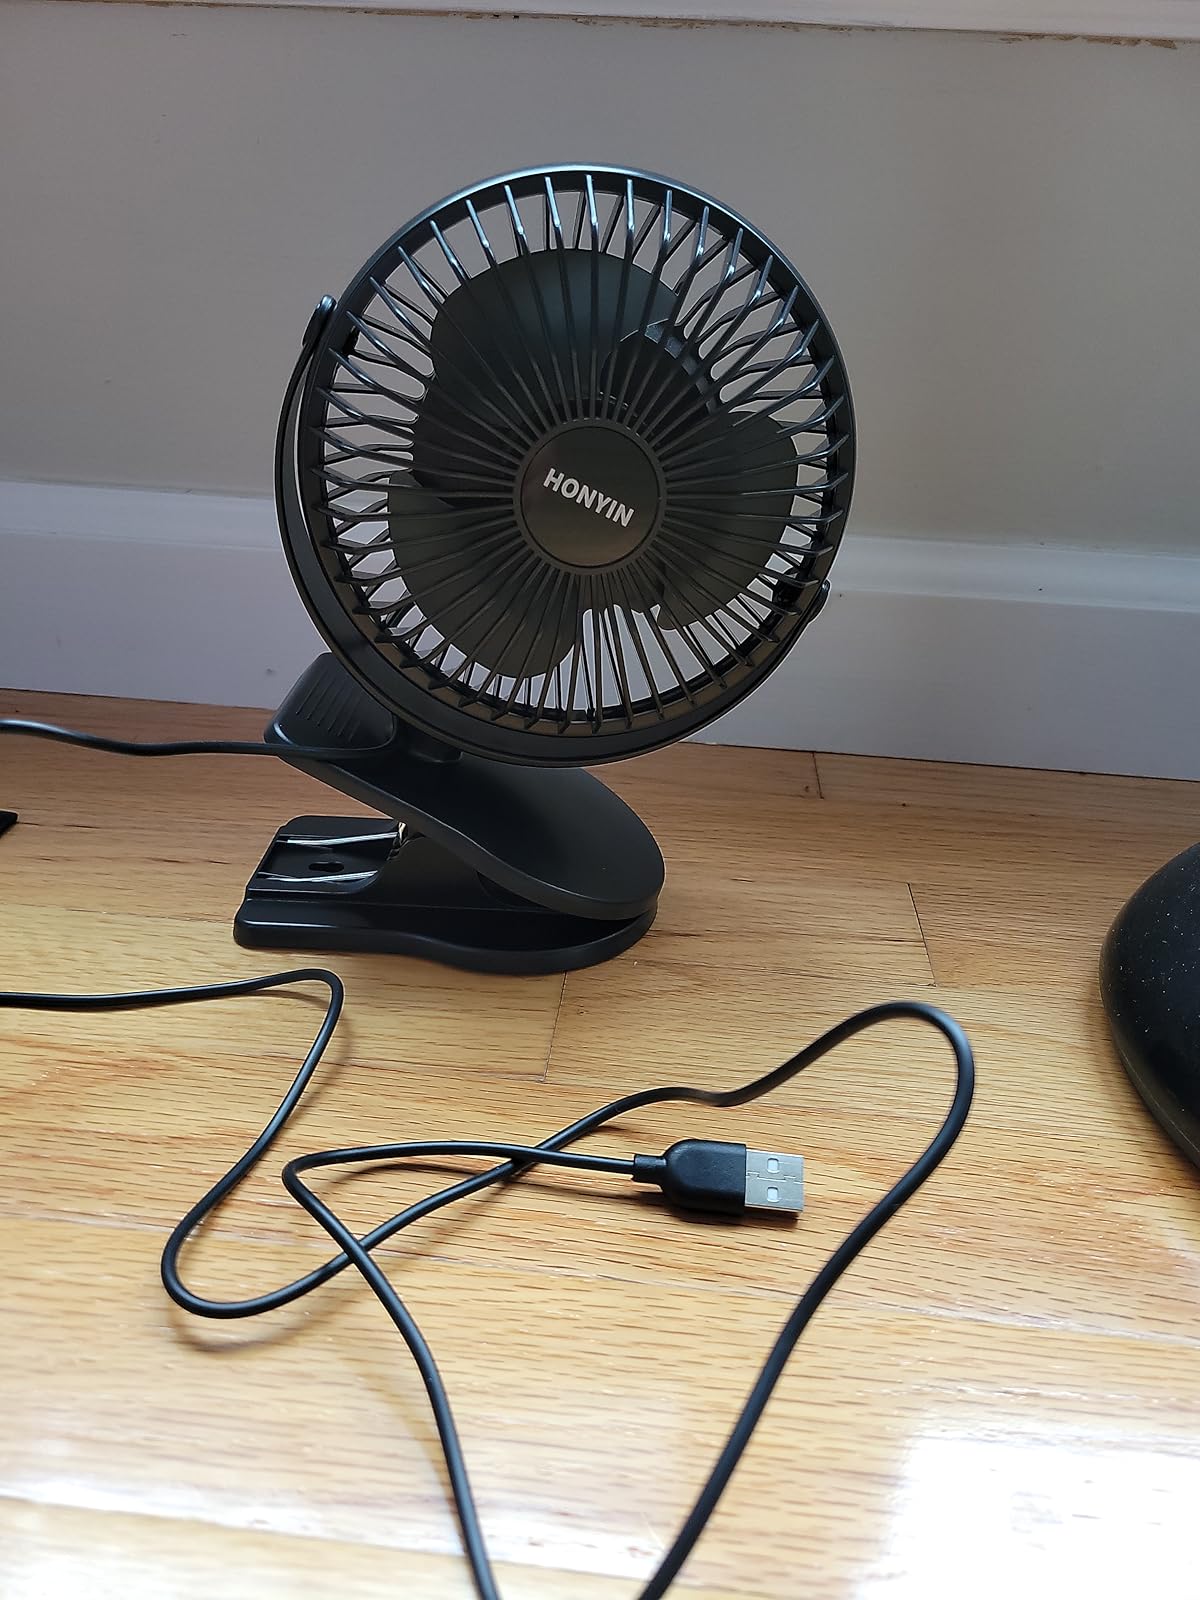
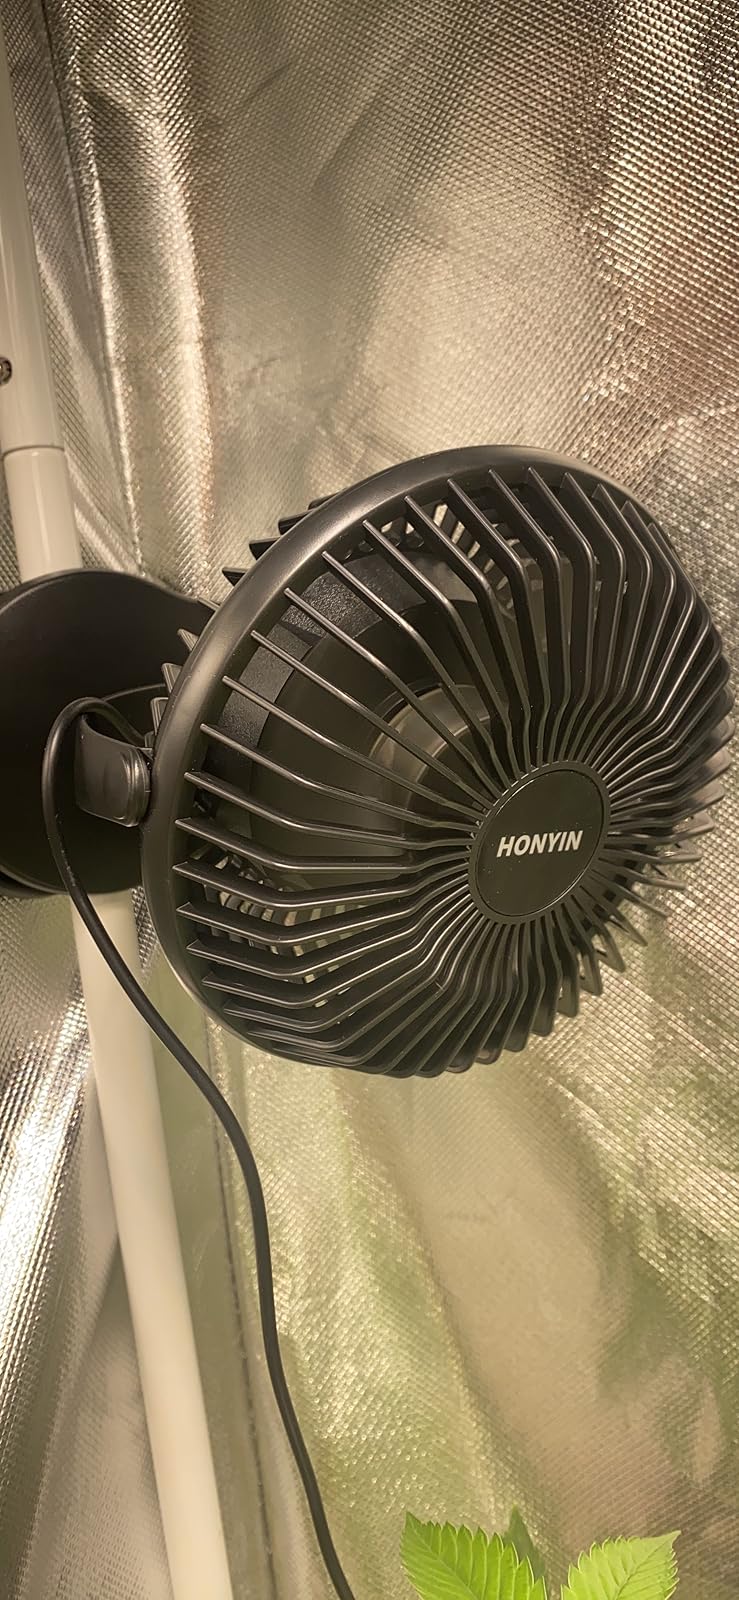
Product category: fan
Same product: yes